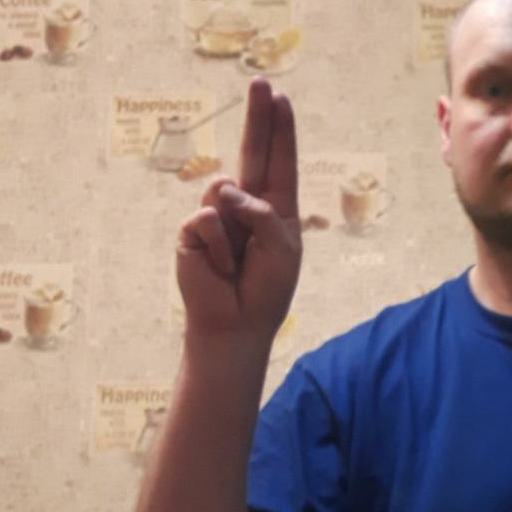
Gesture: two_up